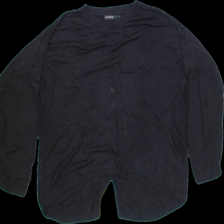
View: front
Type: Shirt
Category: Ladies
Brand: Not Applicable
Colors: Black
Material: 100%viscose
Pattern: Plain
Cut: Loose, C-collar
Size: M
Trend: No trend
Stains: Yes
Damage: 0
Price range: <50
Recommended usage: Export